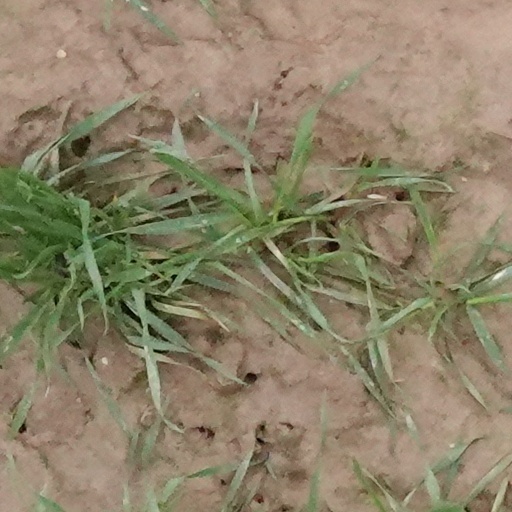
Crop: wheat